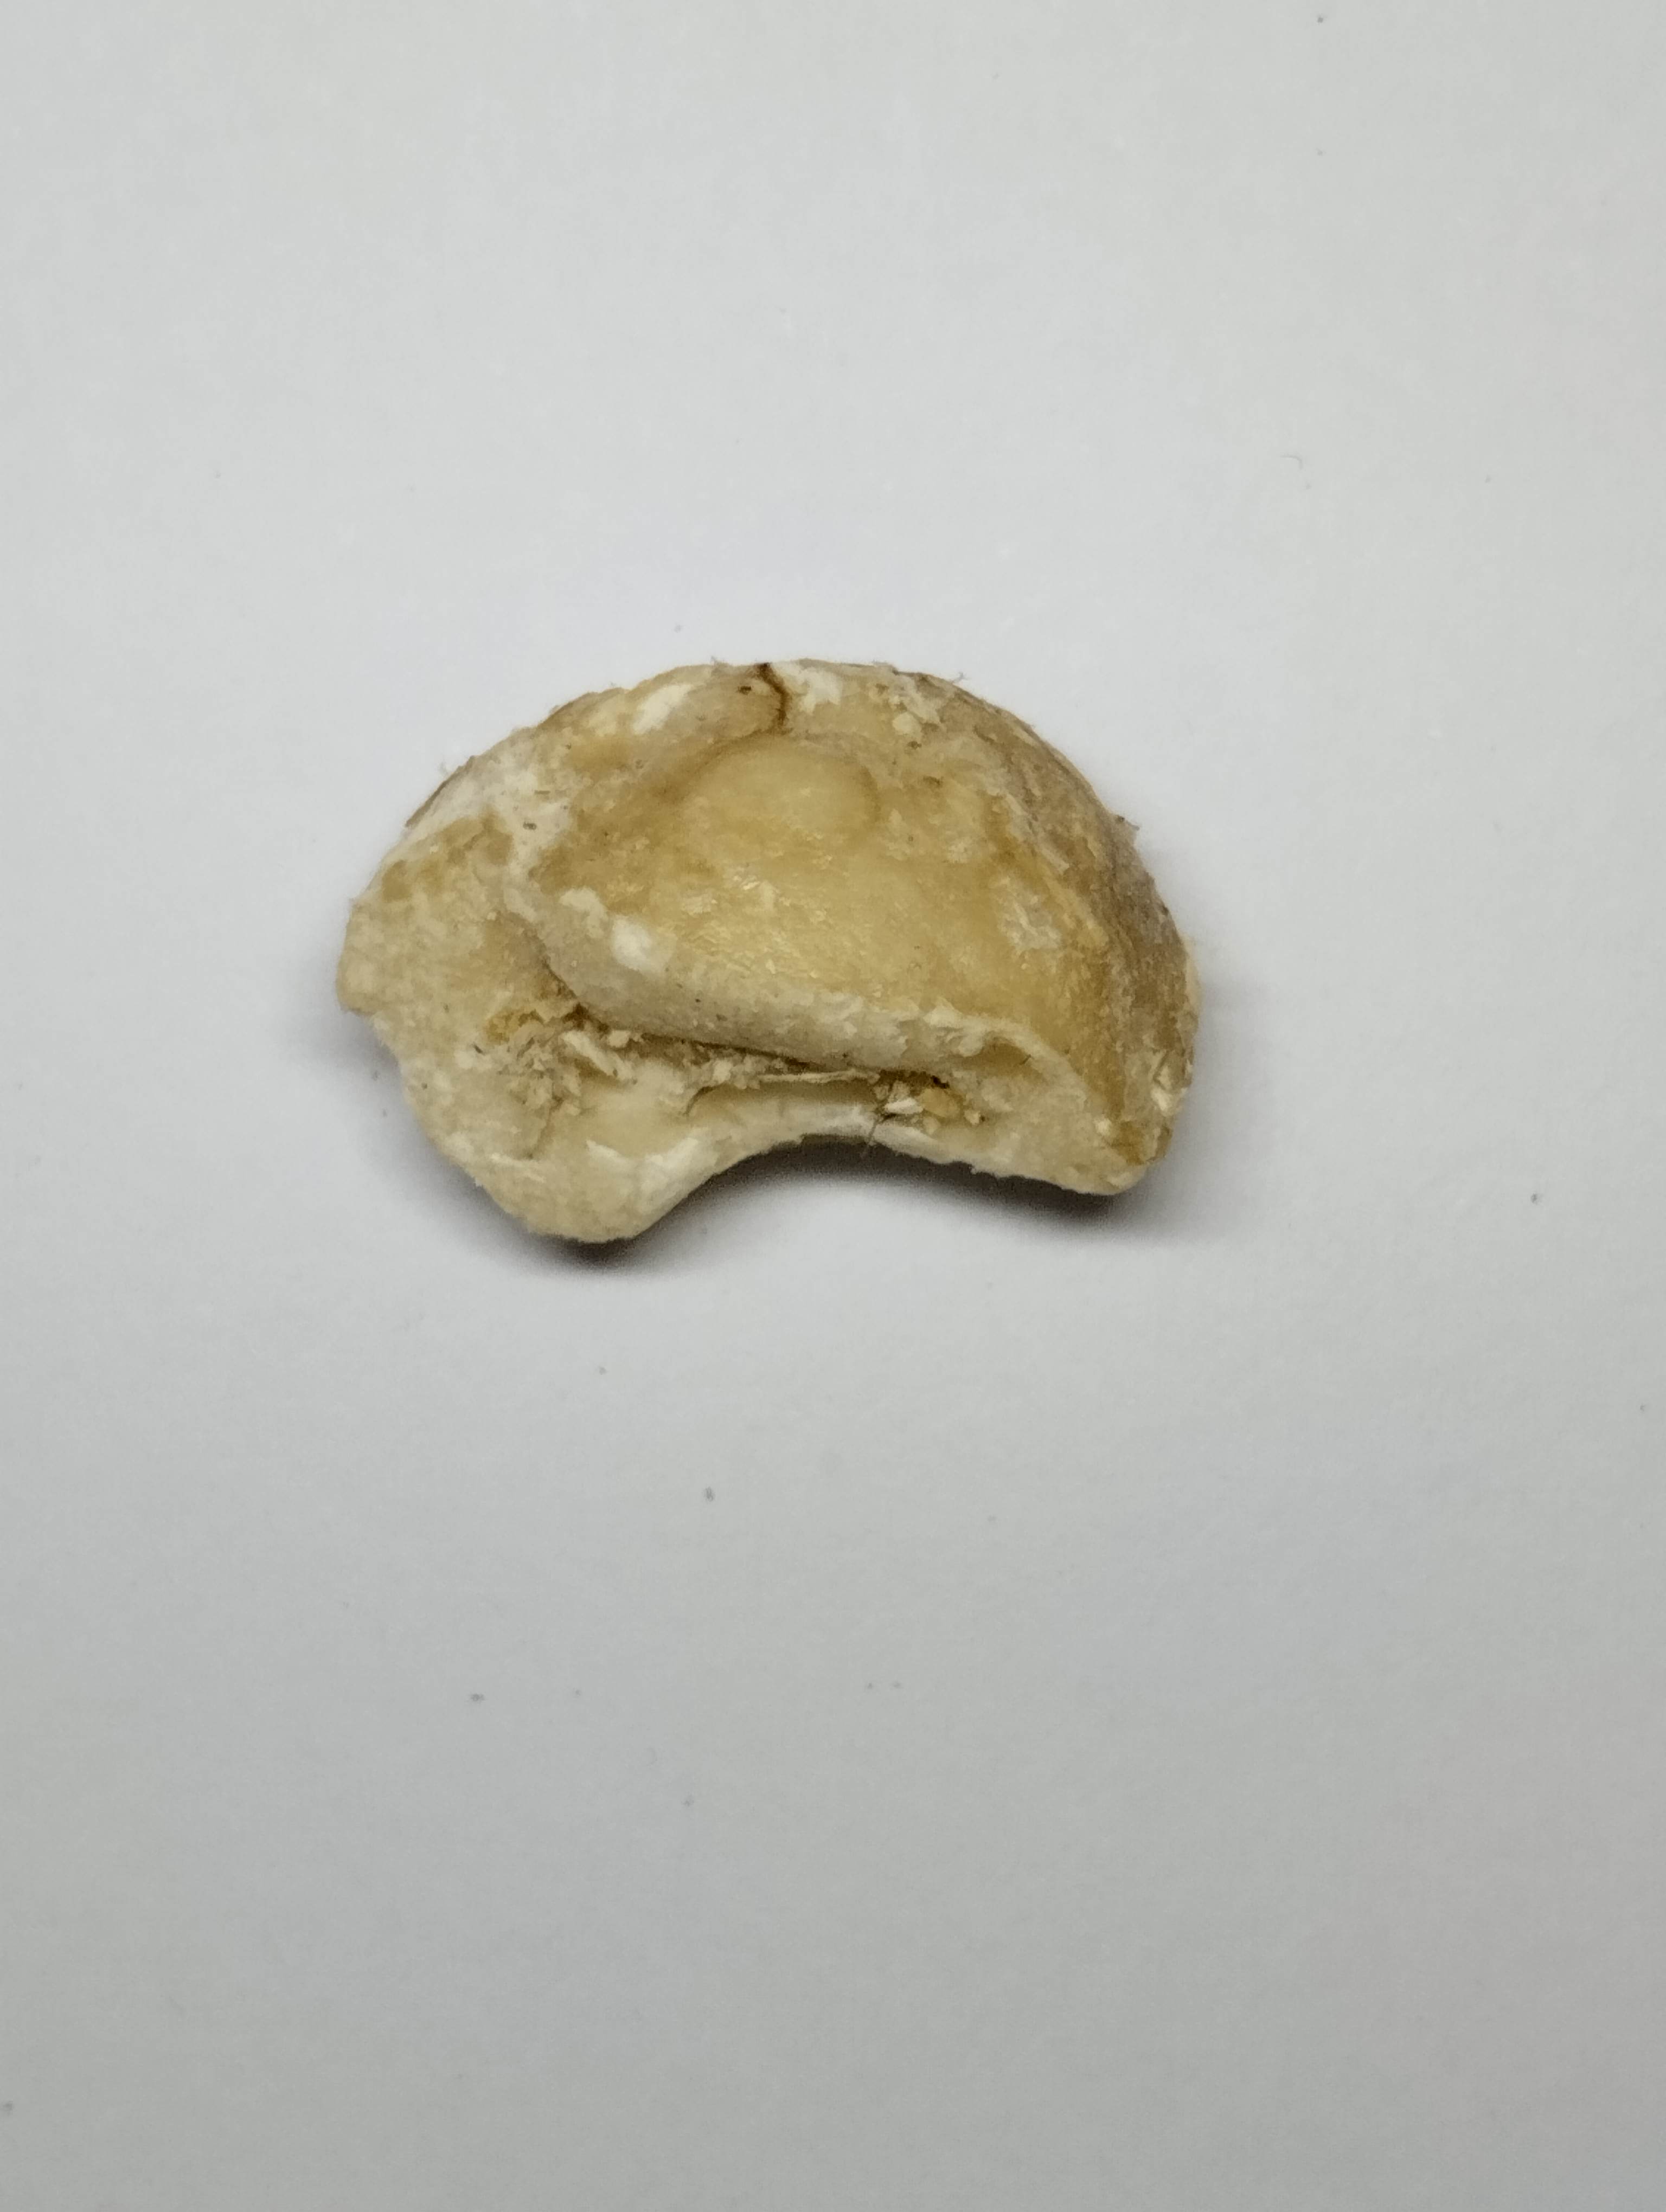
Label: rusak (damaged seed)